Vix Grave

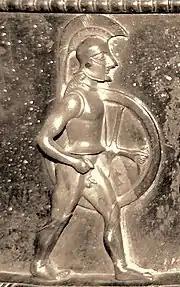

The enormous variety of apparently Mediterranean imports indicates wide-ranging trade connections; in particular, the Mediterranean material might have come to Vix with Greek or Etruscan traders (the krater may have been produced in Sybaris). The wealth of imported luxury goods at Vix is, so far, unique in La Tène Europe. It has been suggested that the krater, the largest known Greek bronze vessel, should be seen in a context of high-status gift exchange connected with the trade of wine from the Mediterranean for raw materials from northern Europe.